History of Tesla, Inc.

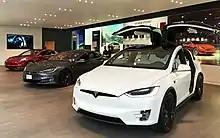
Tesla listed as the world's best selling plug-in passenger car manufacturer in 2018 and 2019. Shown is Tesla's entire vehicle line up (from back to front, the Model 3, Model S and Model X) .

After ranking third by brand in 2017, behind BYD and BAIC, Tesla ranked as the world's best selling plug-in passenger car manufacturer in 2018, both as a brand and by automotive group, with 245,240 units delivered, capturing a market share of 12% of all plug-in cars sold globally in 2018, followed by BYD Auto with 227,152 plug-in passenger cars delivered.